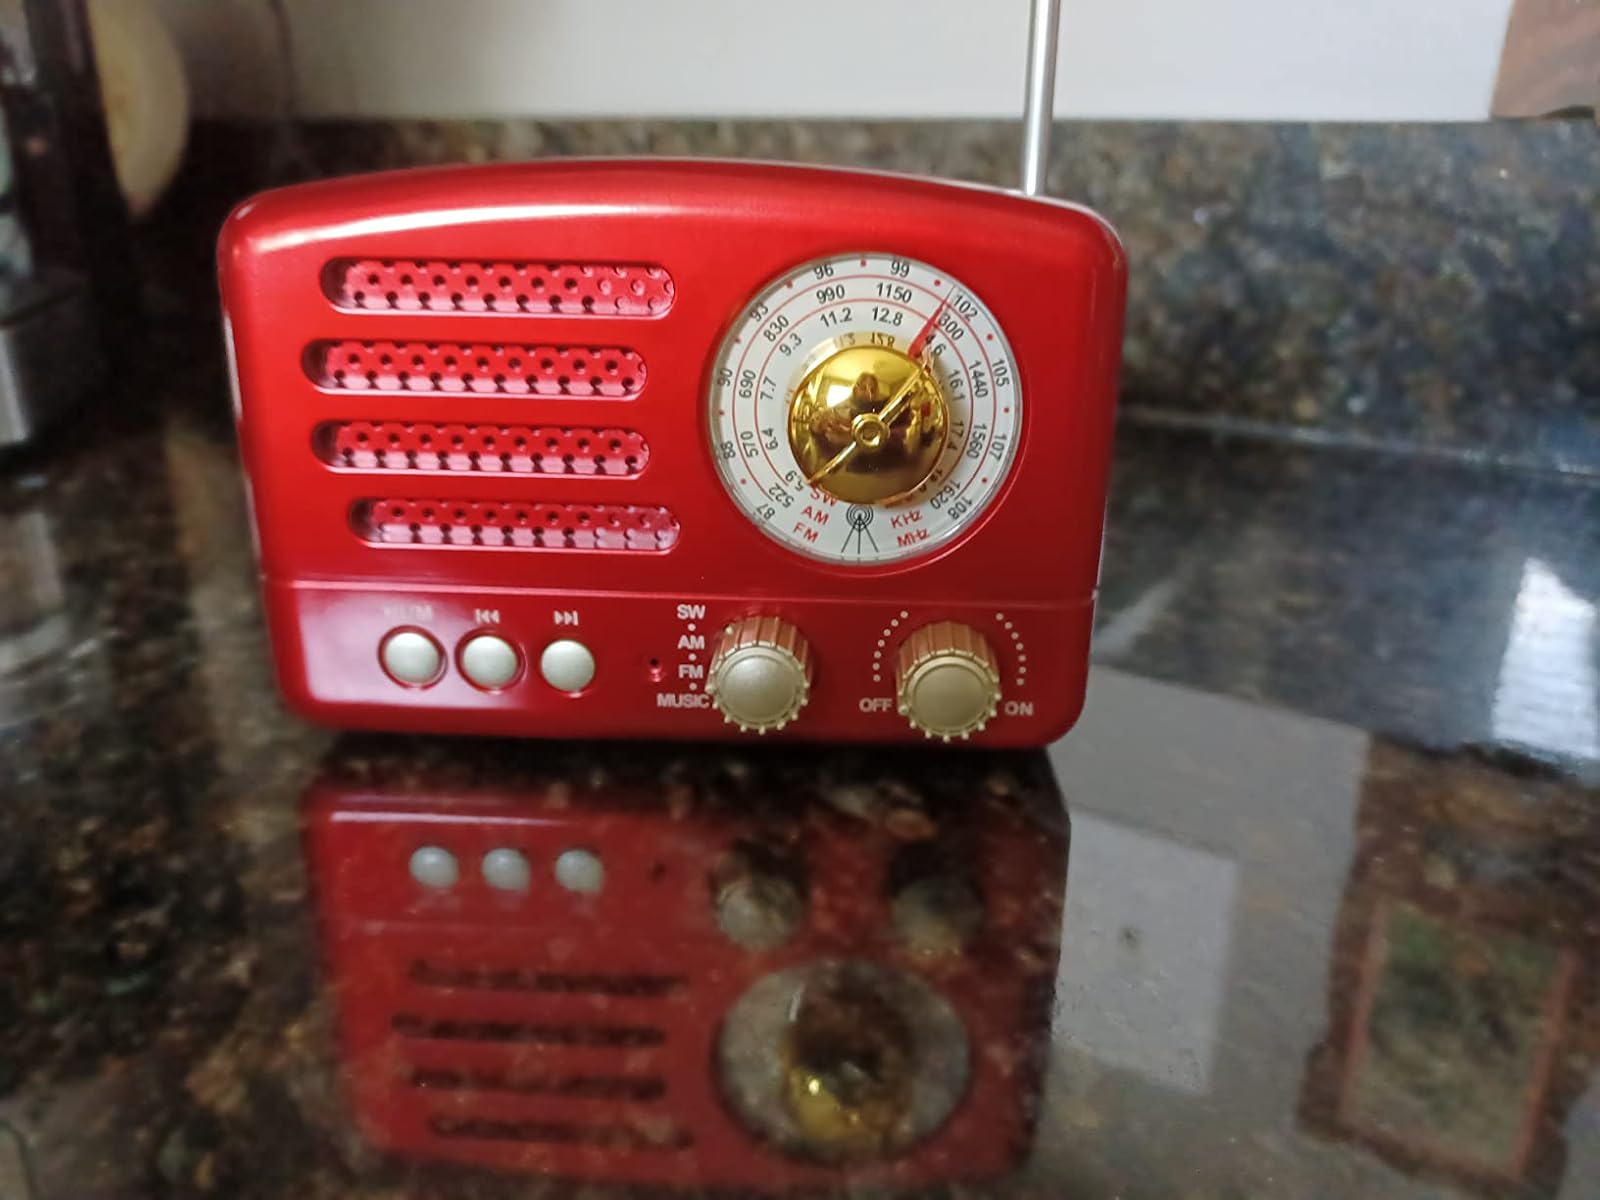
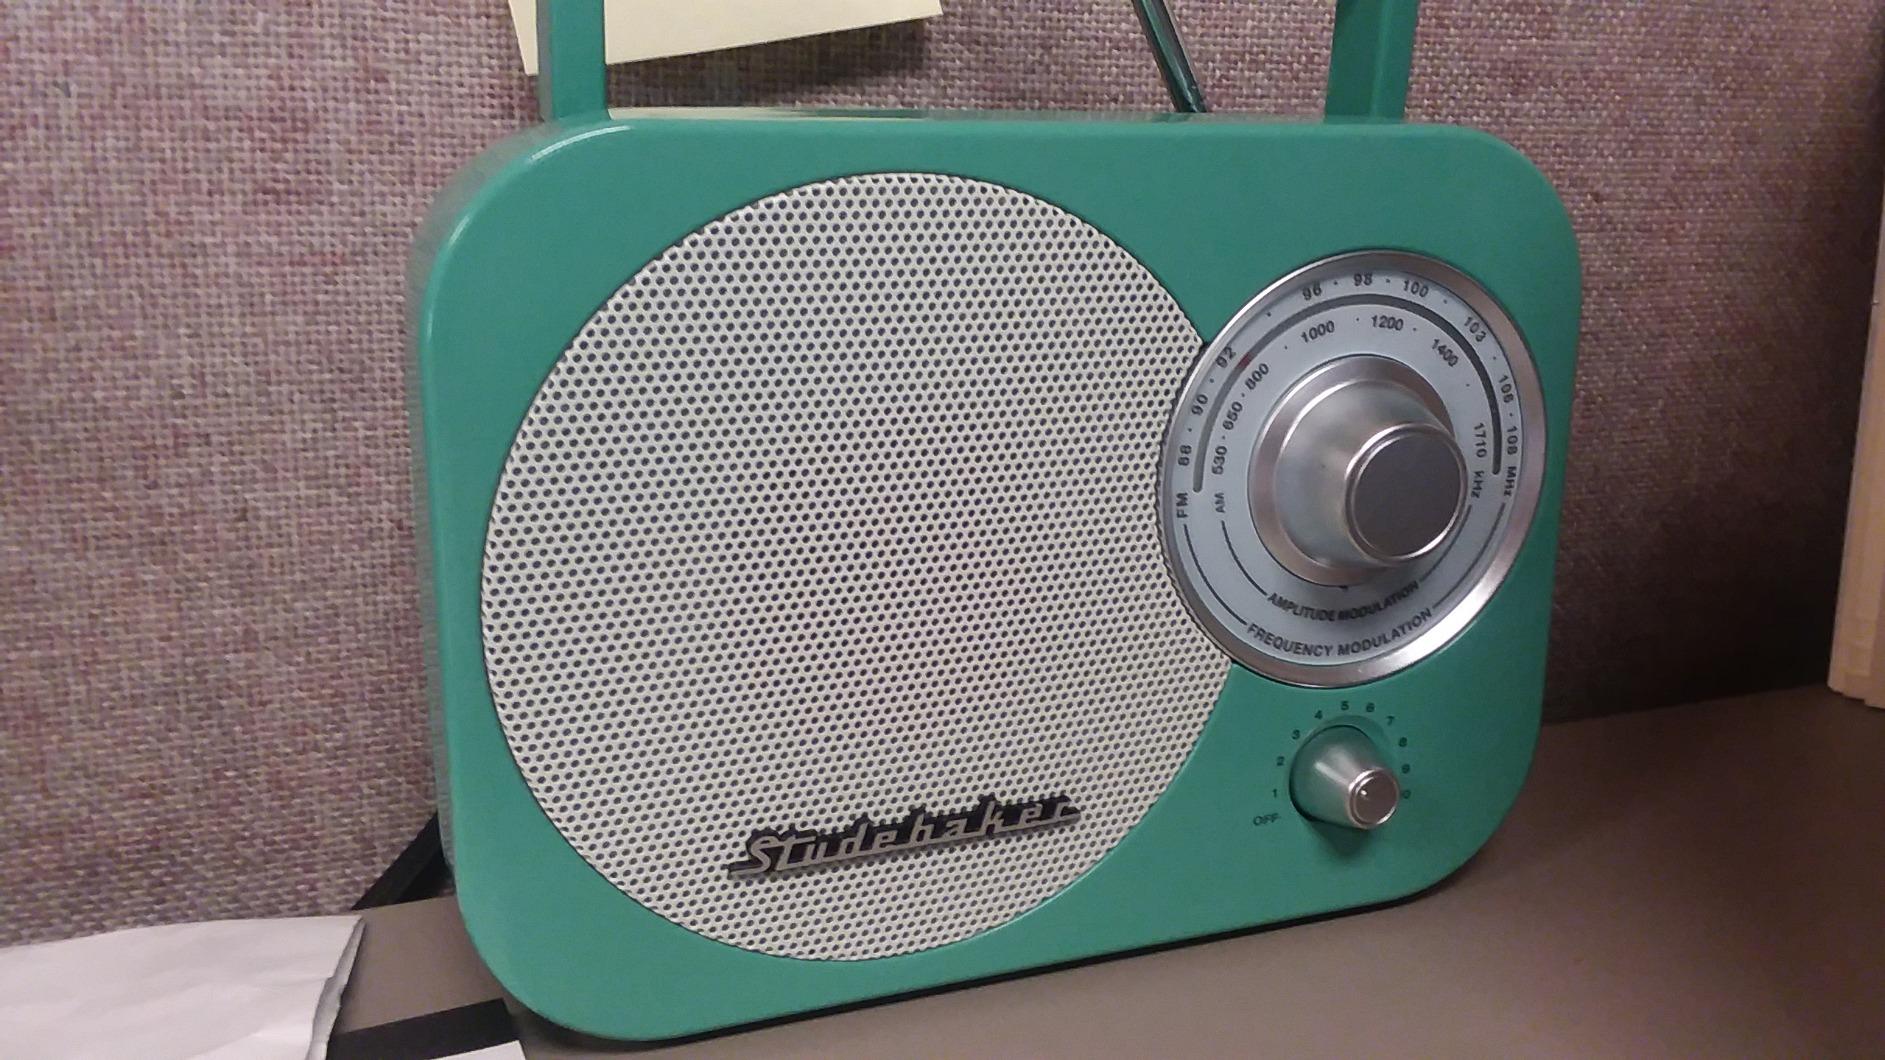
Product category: radio
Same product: no